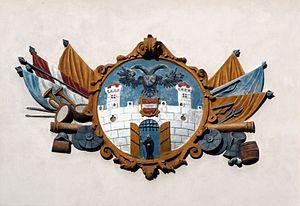
Anciennes armoiries (avant 1926) de la ville de Pelhřimov (Pilgrams), en République Tchèque Ślůnski: Downy wapyn sztadu Pelhřimov, we Czeskij Republice